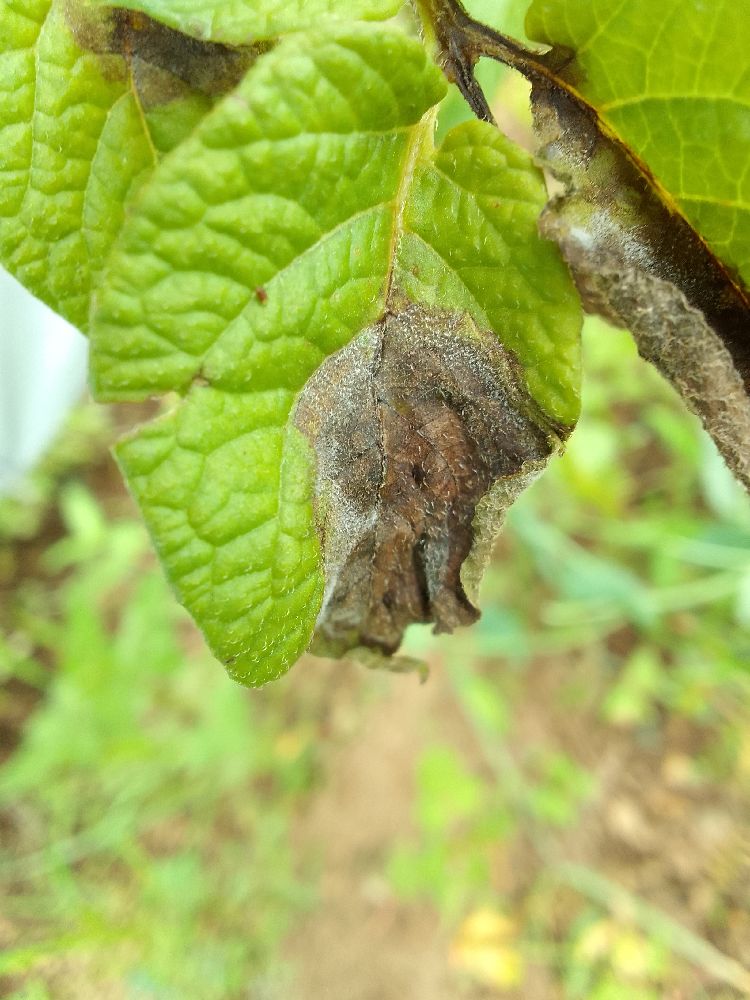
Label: Late blight